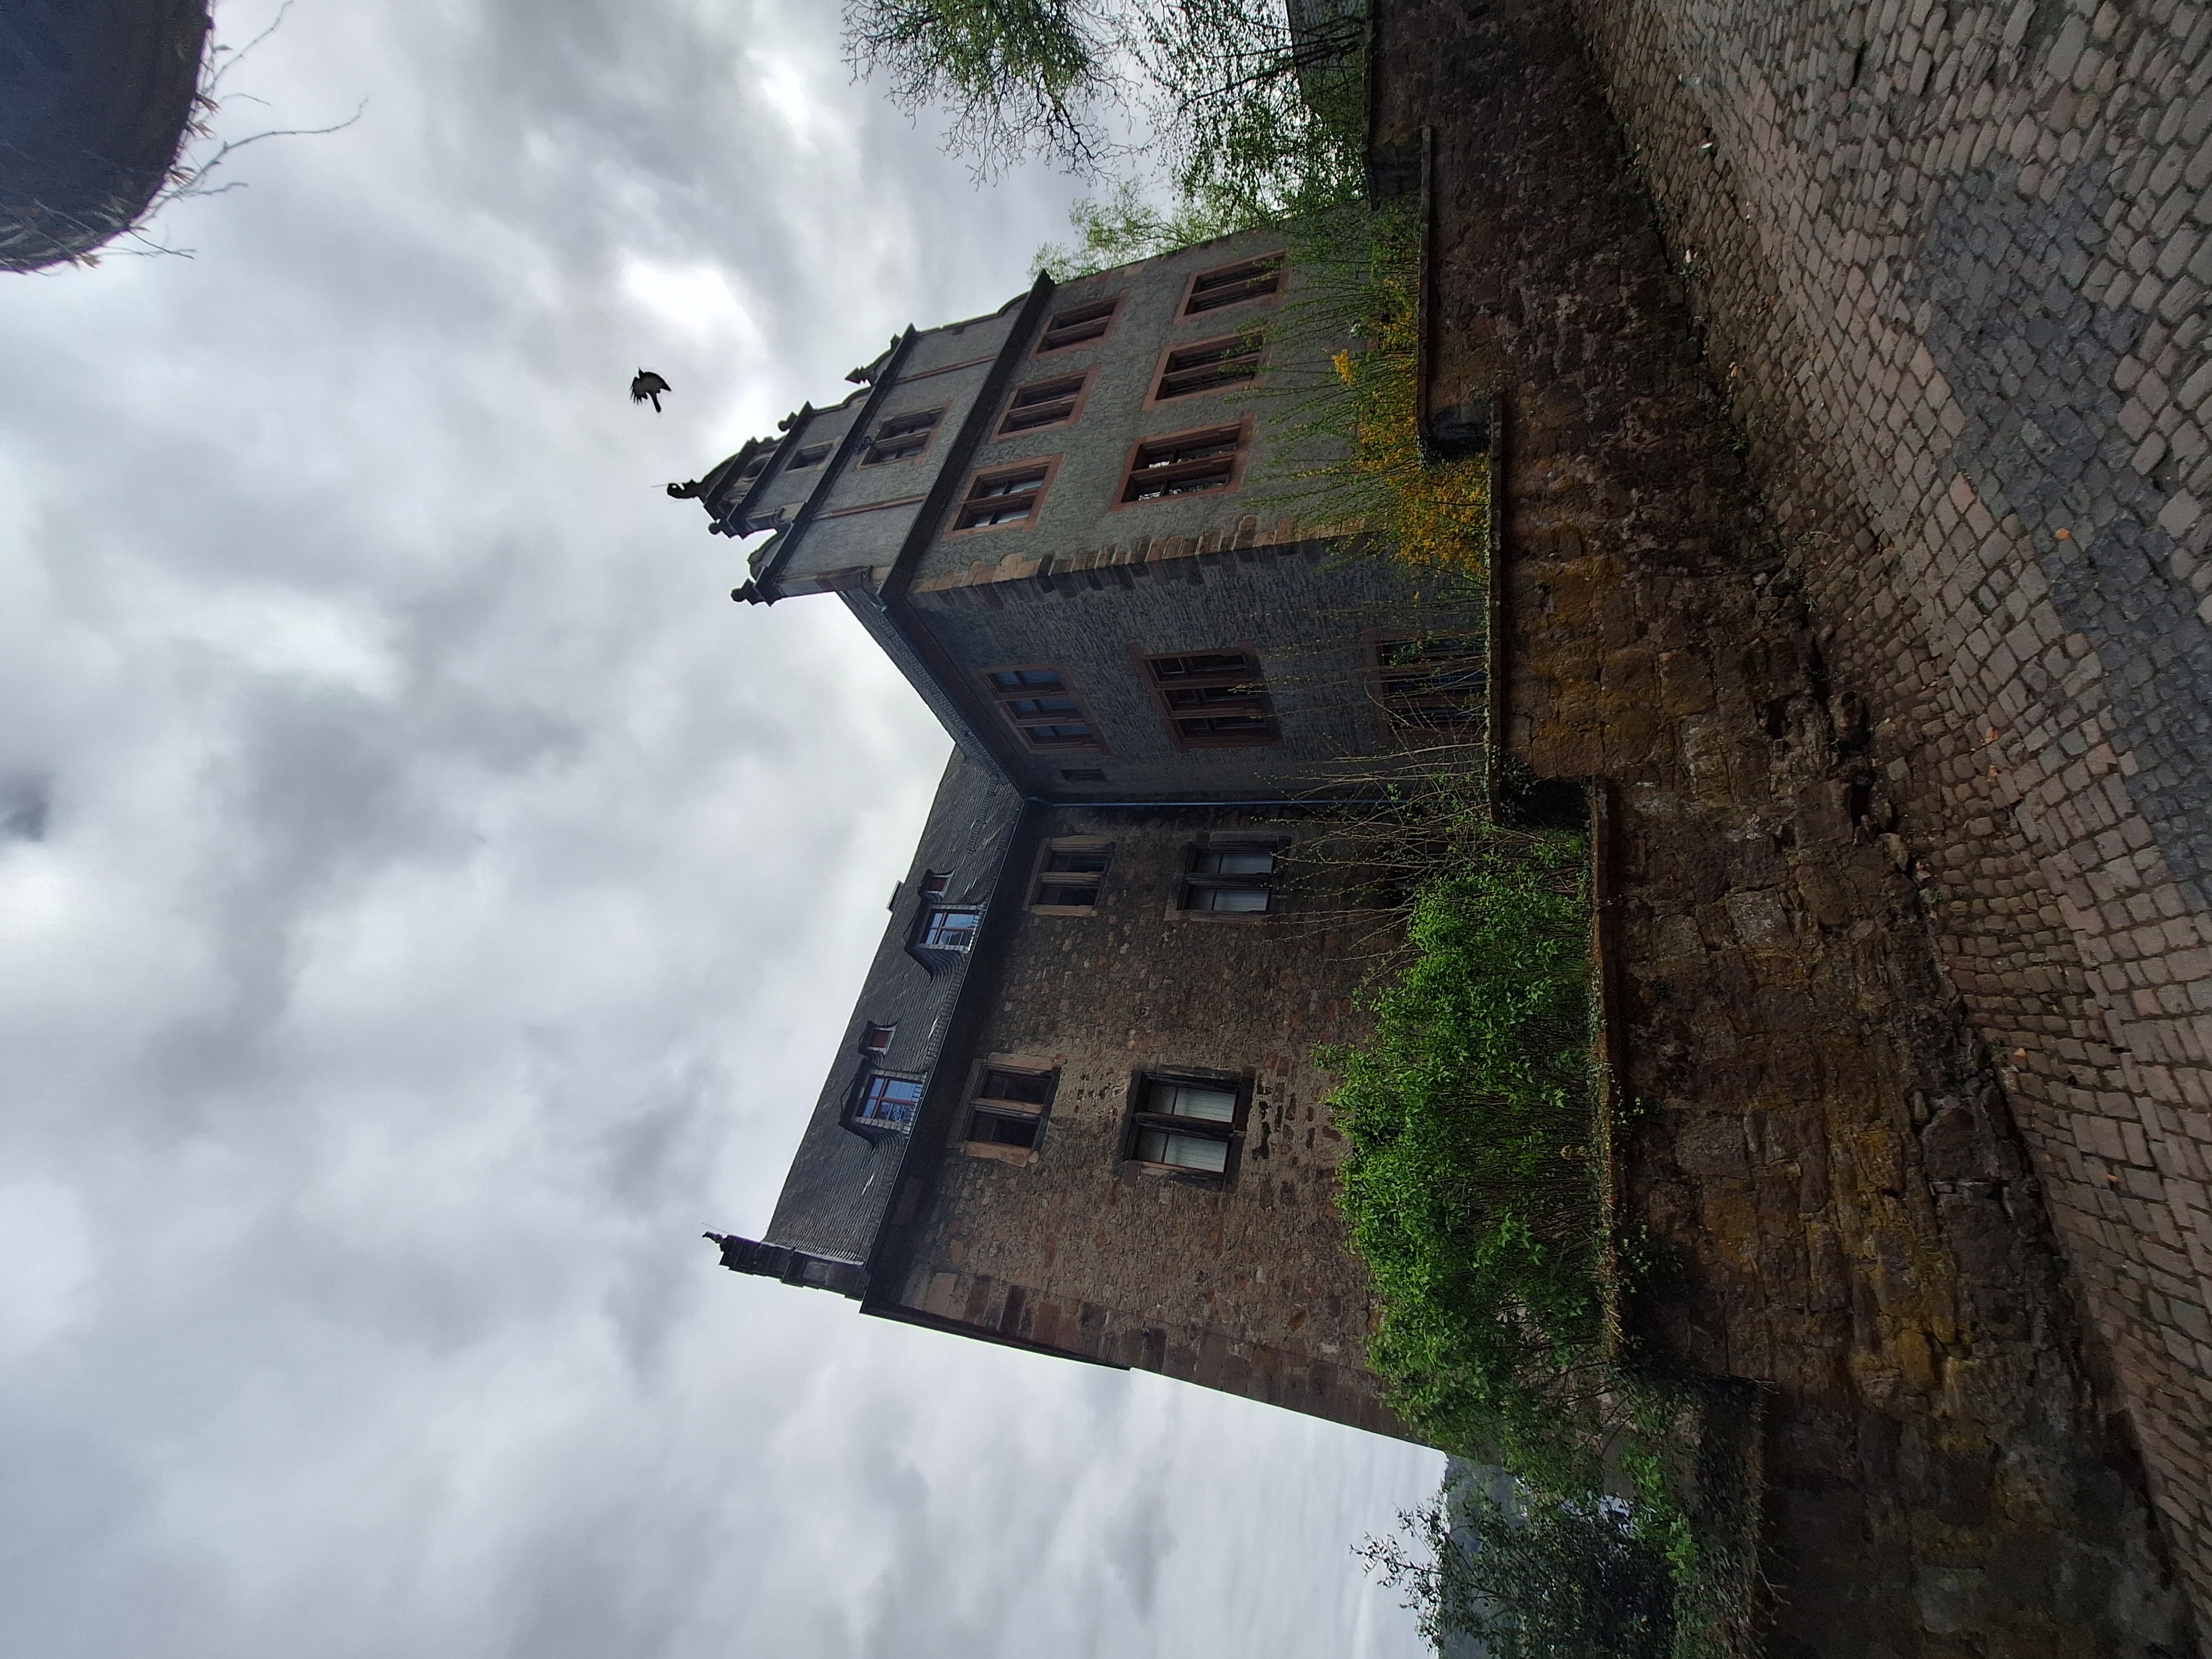
Building: Landgraf-Philipp-Straße 4